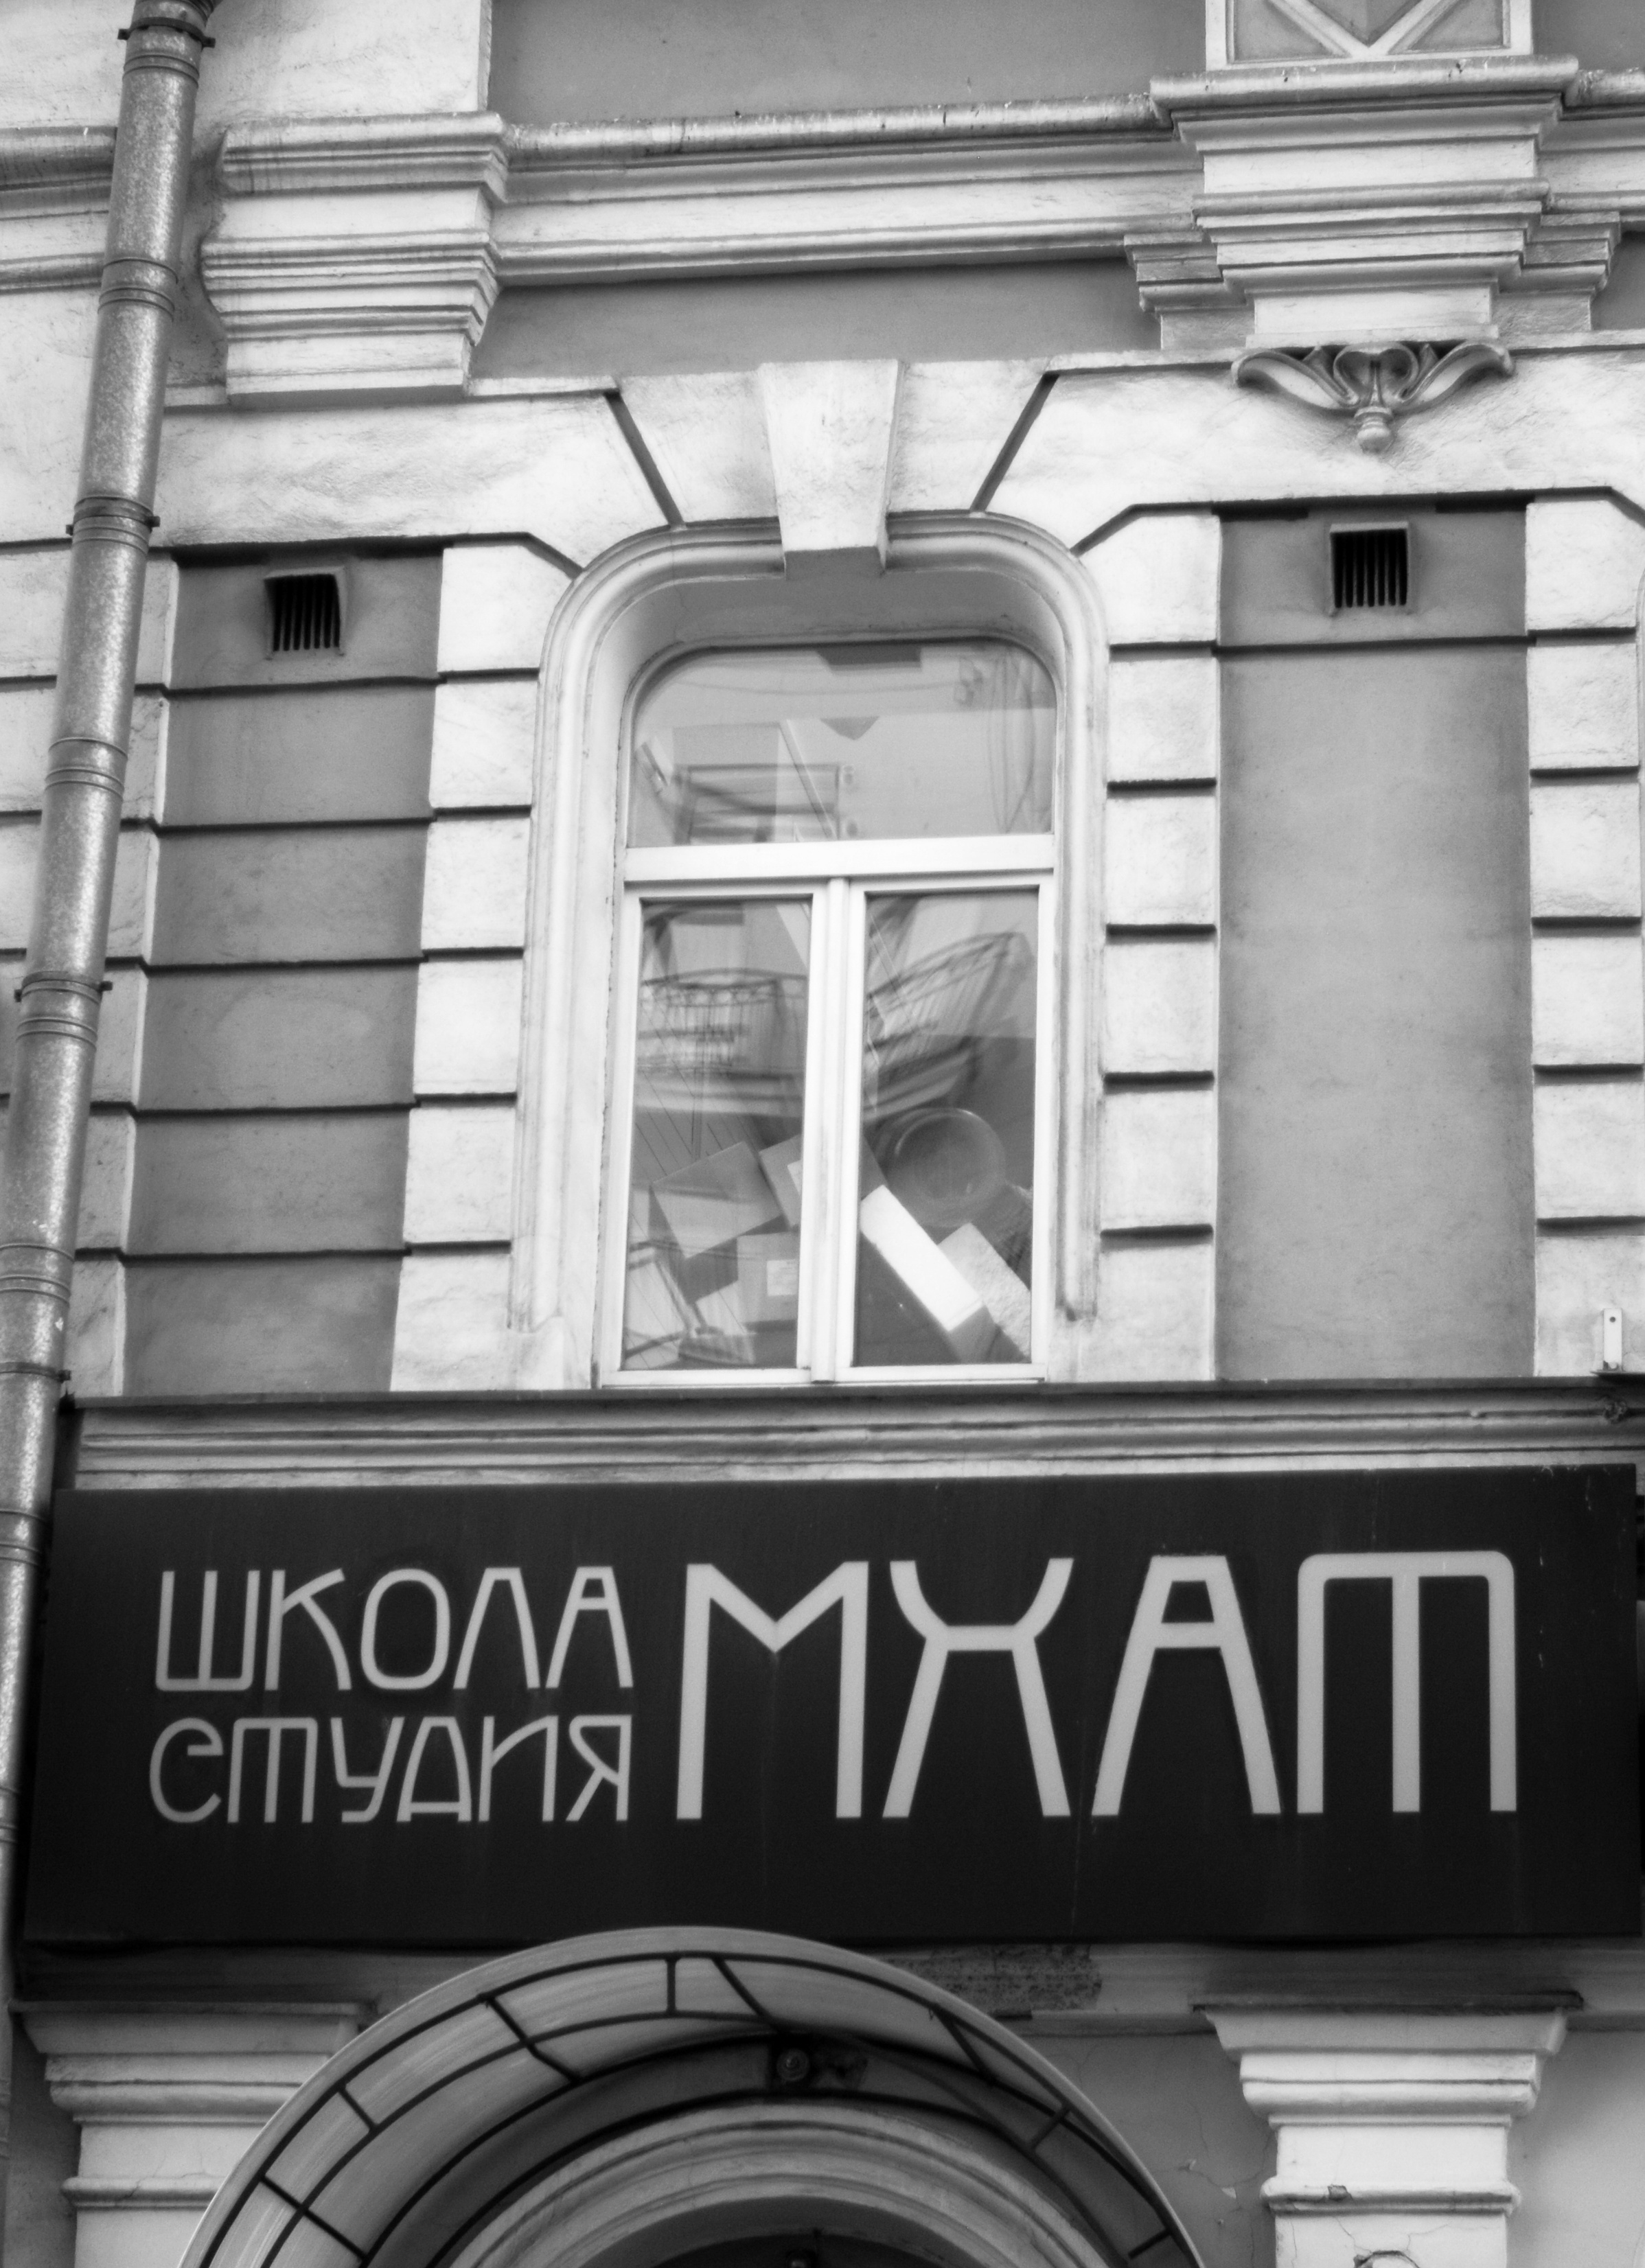
black and white, white, city, nikon, black, monochrome, bw, blackandwhite, blackwhite, photograph, moscow, russia, d80, afsnikkor50mmf14g, moskau, nikond80, moscou, f14g, 50mmf14g, monochrome photography